Eric Roberts

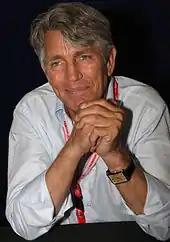
Roberts in 2012

Eric Anthony Roberts (born April 18, 1956) is an American actor. One of the most prolific English-speaking screen actors, he has amassed more than 700 credits across blockbusters, independent films, television series, animation, short films, student films, and music videos.